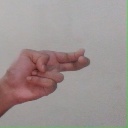
अक्षर: ह